Coloane

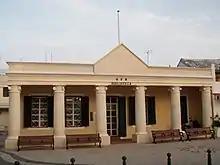
Coloane Library

Macao Public Library operates the Coloane Library ("Biblioteca de Coloane"; 路環圖書館), which occupies space in the former Coloane Public Elementary School (路環公局市立學校; "Escola Básica Pública de Coloane"), a Portuguese-style building. In 1983 the building was renovated so it could serve as a library.